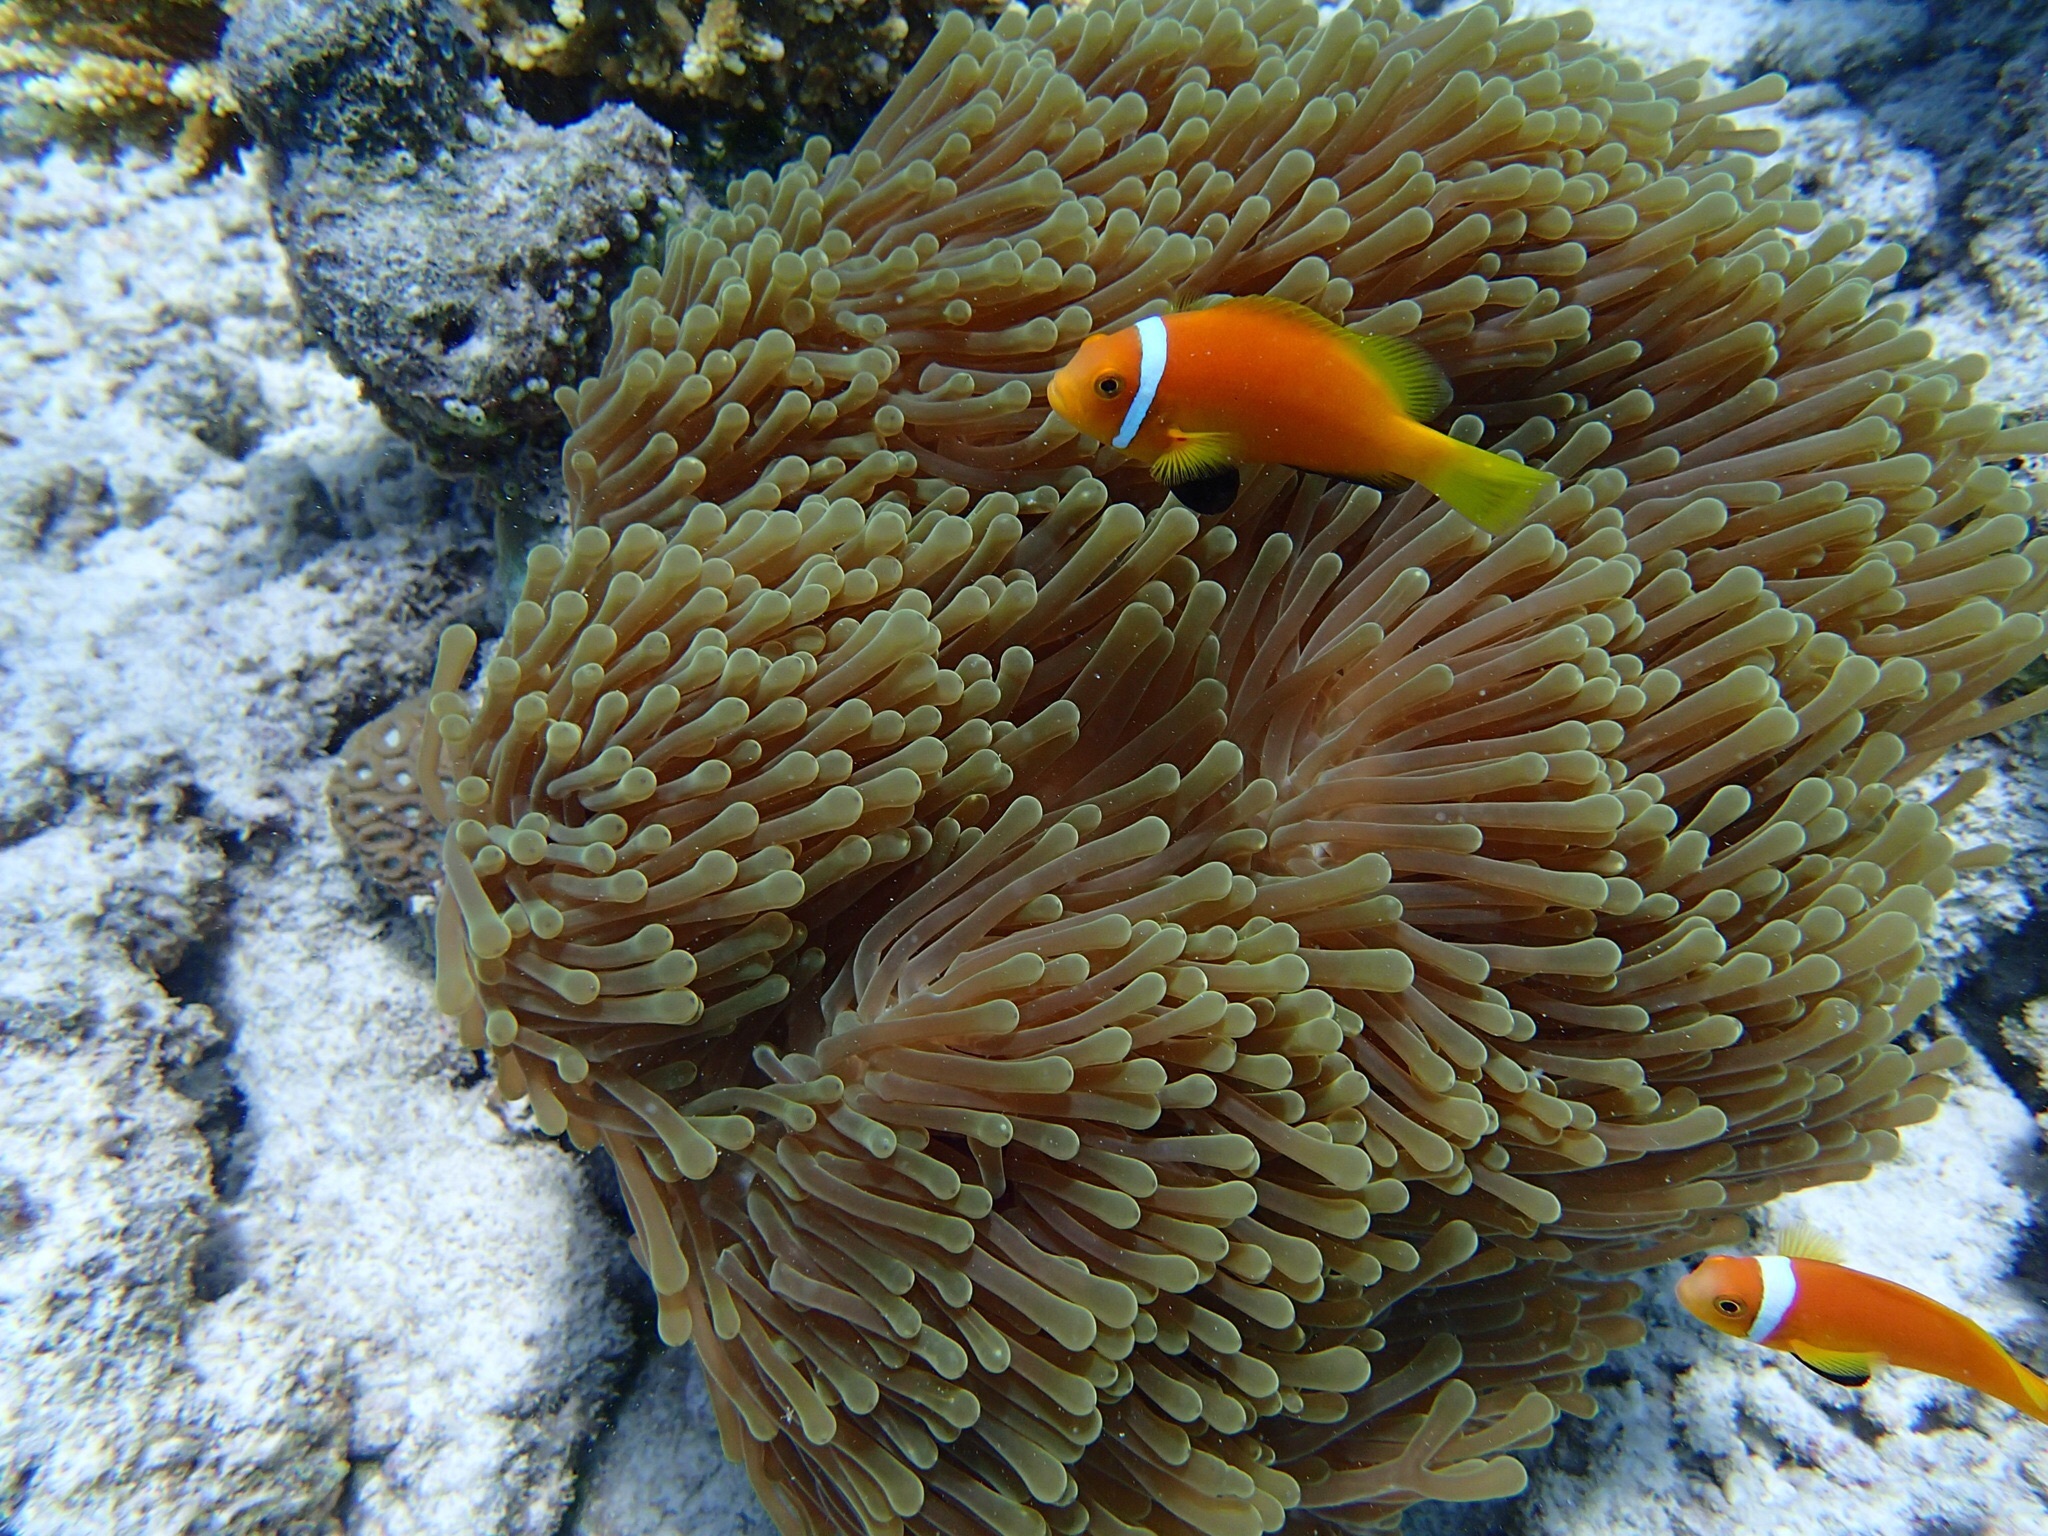
underwater, orange, tropical, biology, fish, fauna, coral, coral reef, invertebrate, reef, anemone, sea fish, anemone fish, sea anemone, marine biology, coral reef fish, marine invertebrates, pomacentridae, stony coral